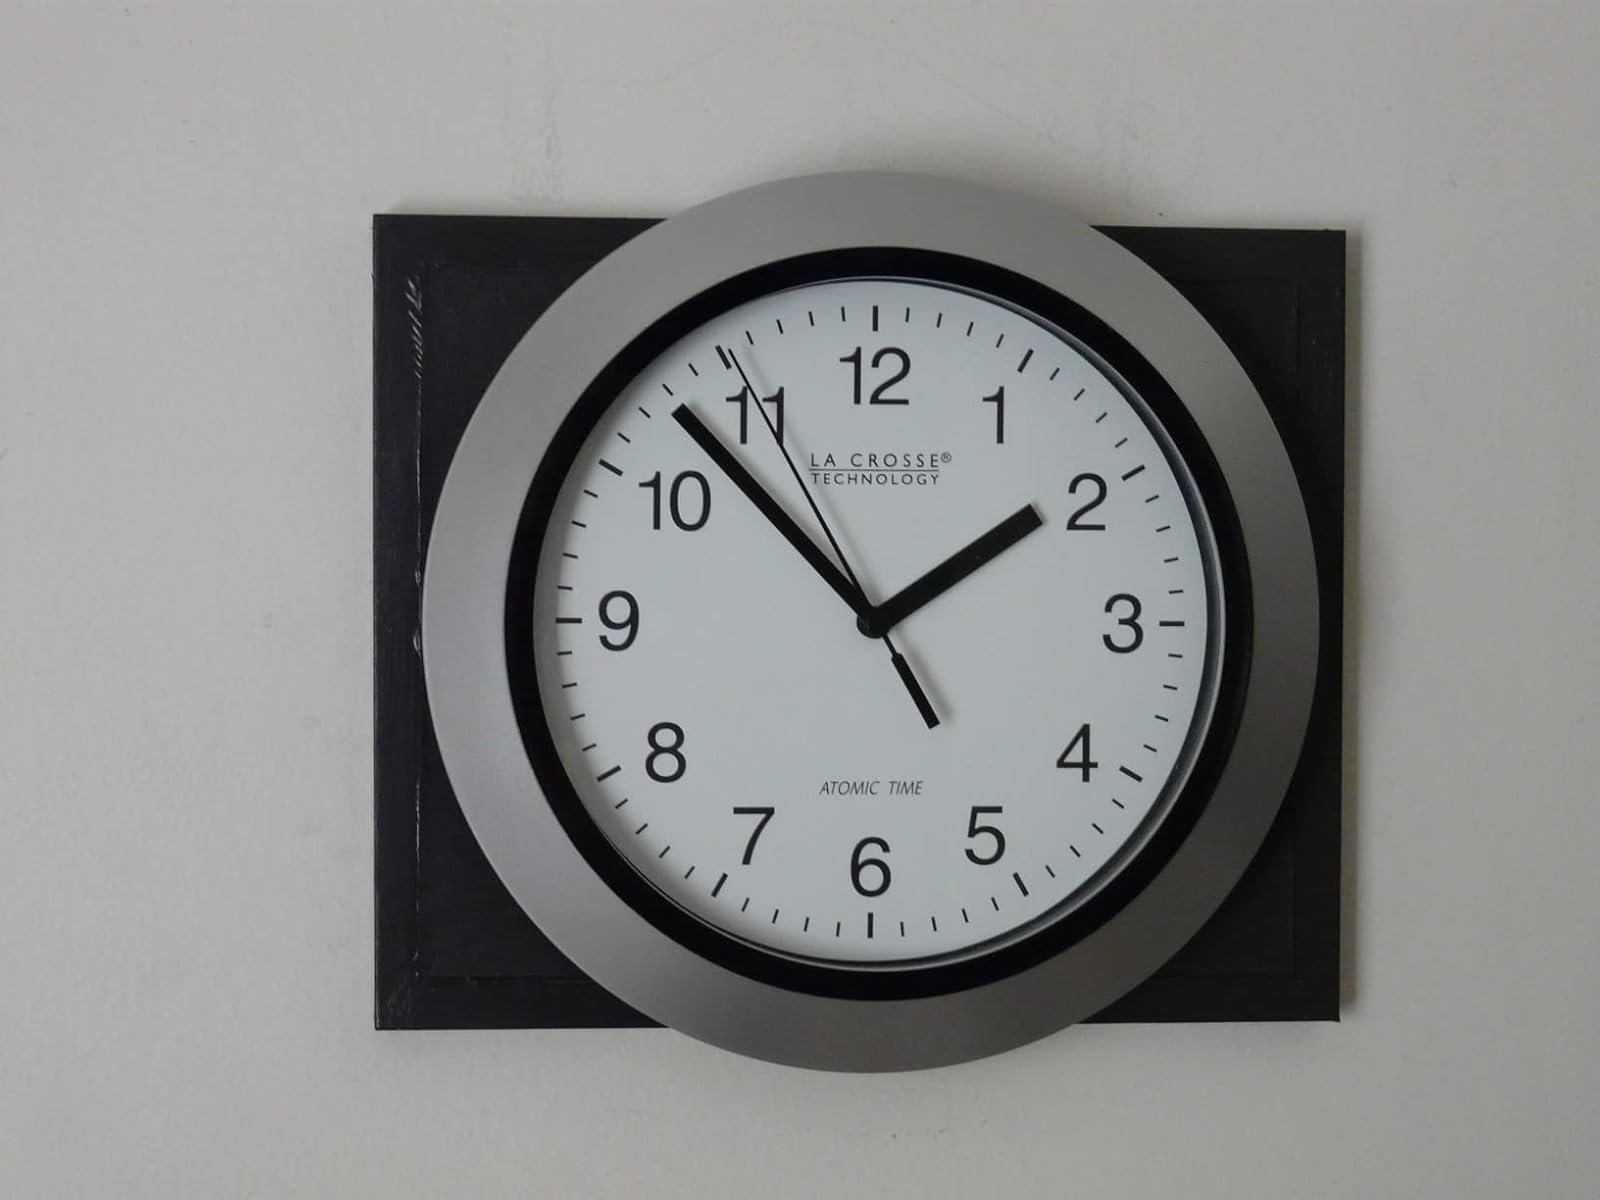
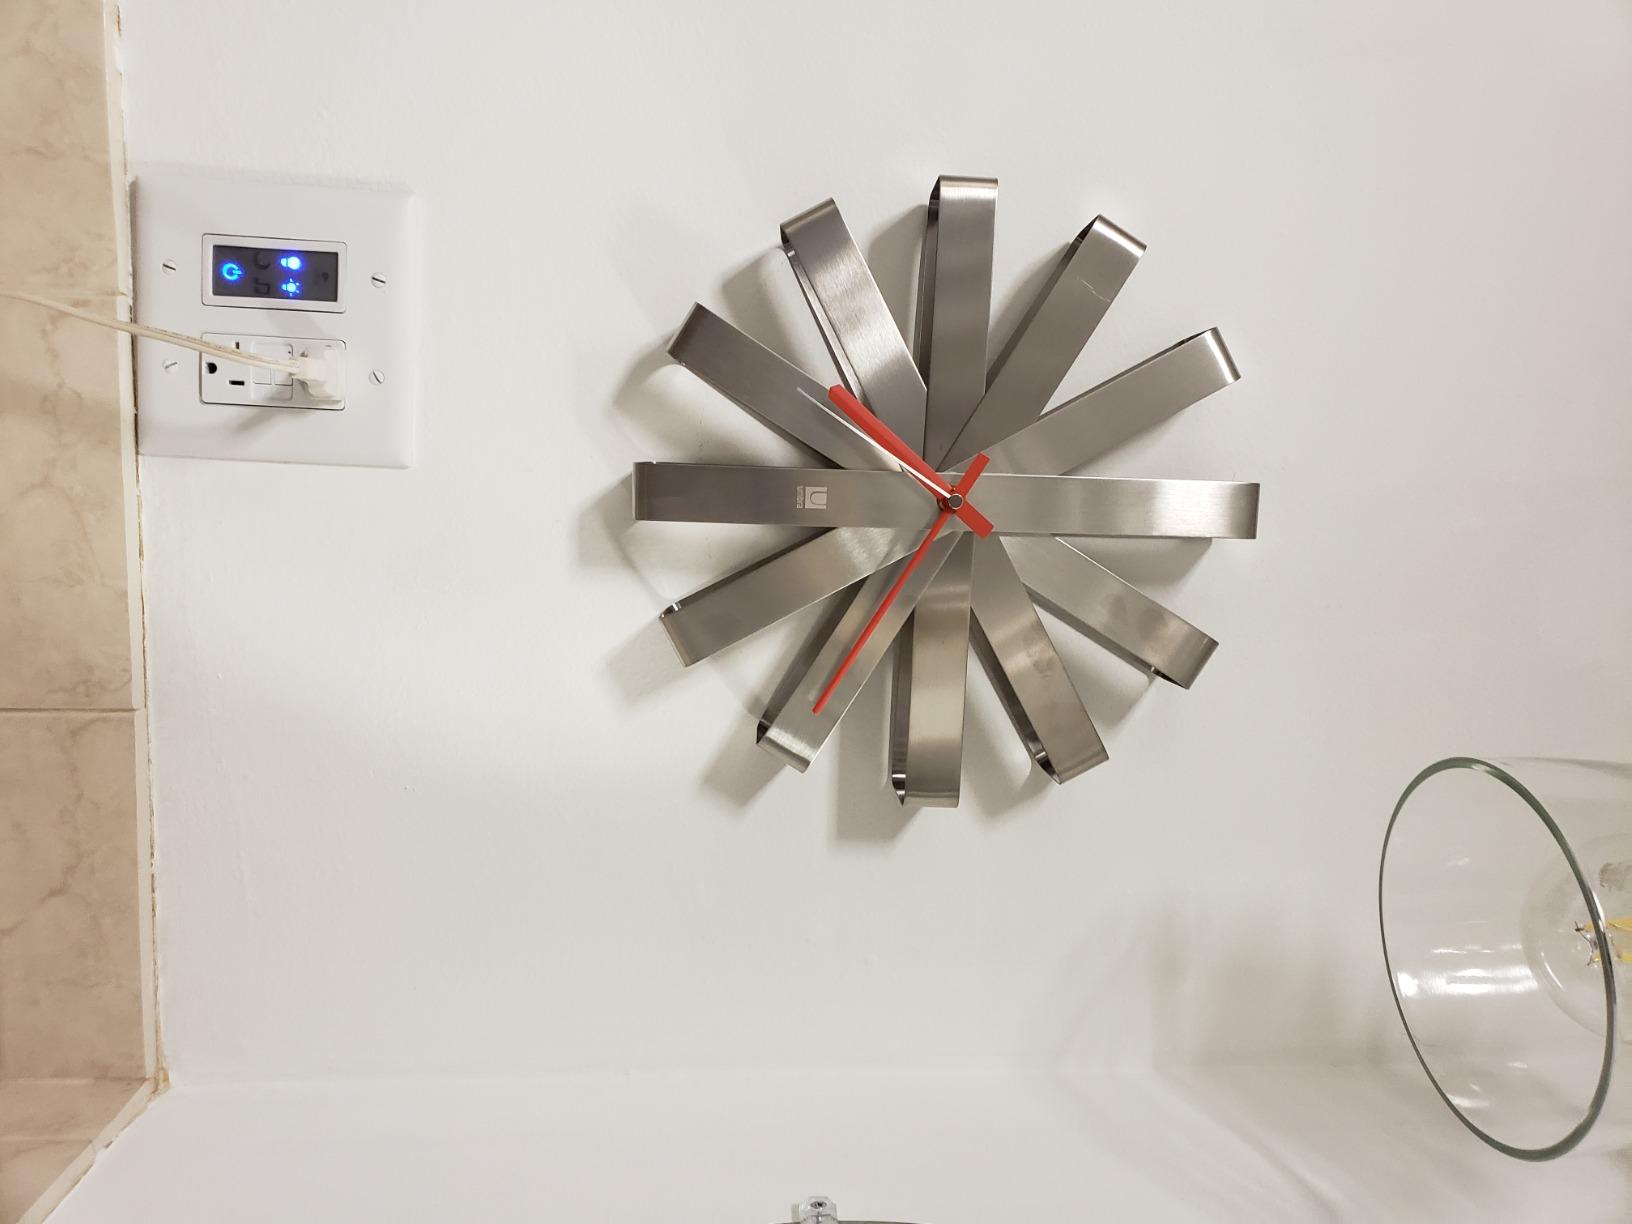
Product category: clock
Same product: no